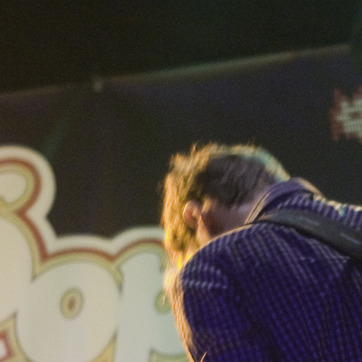
Material: hair